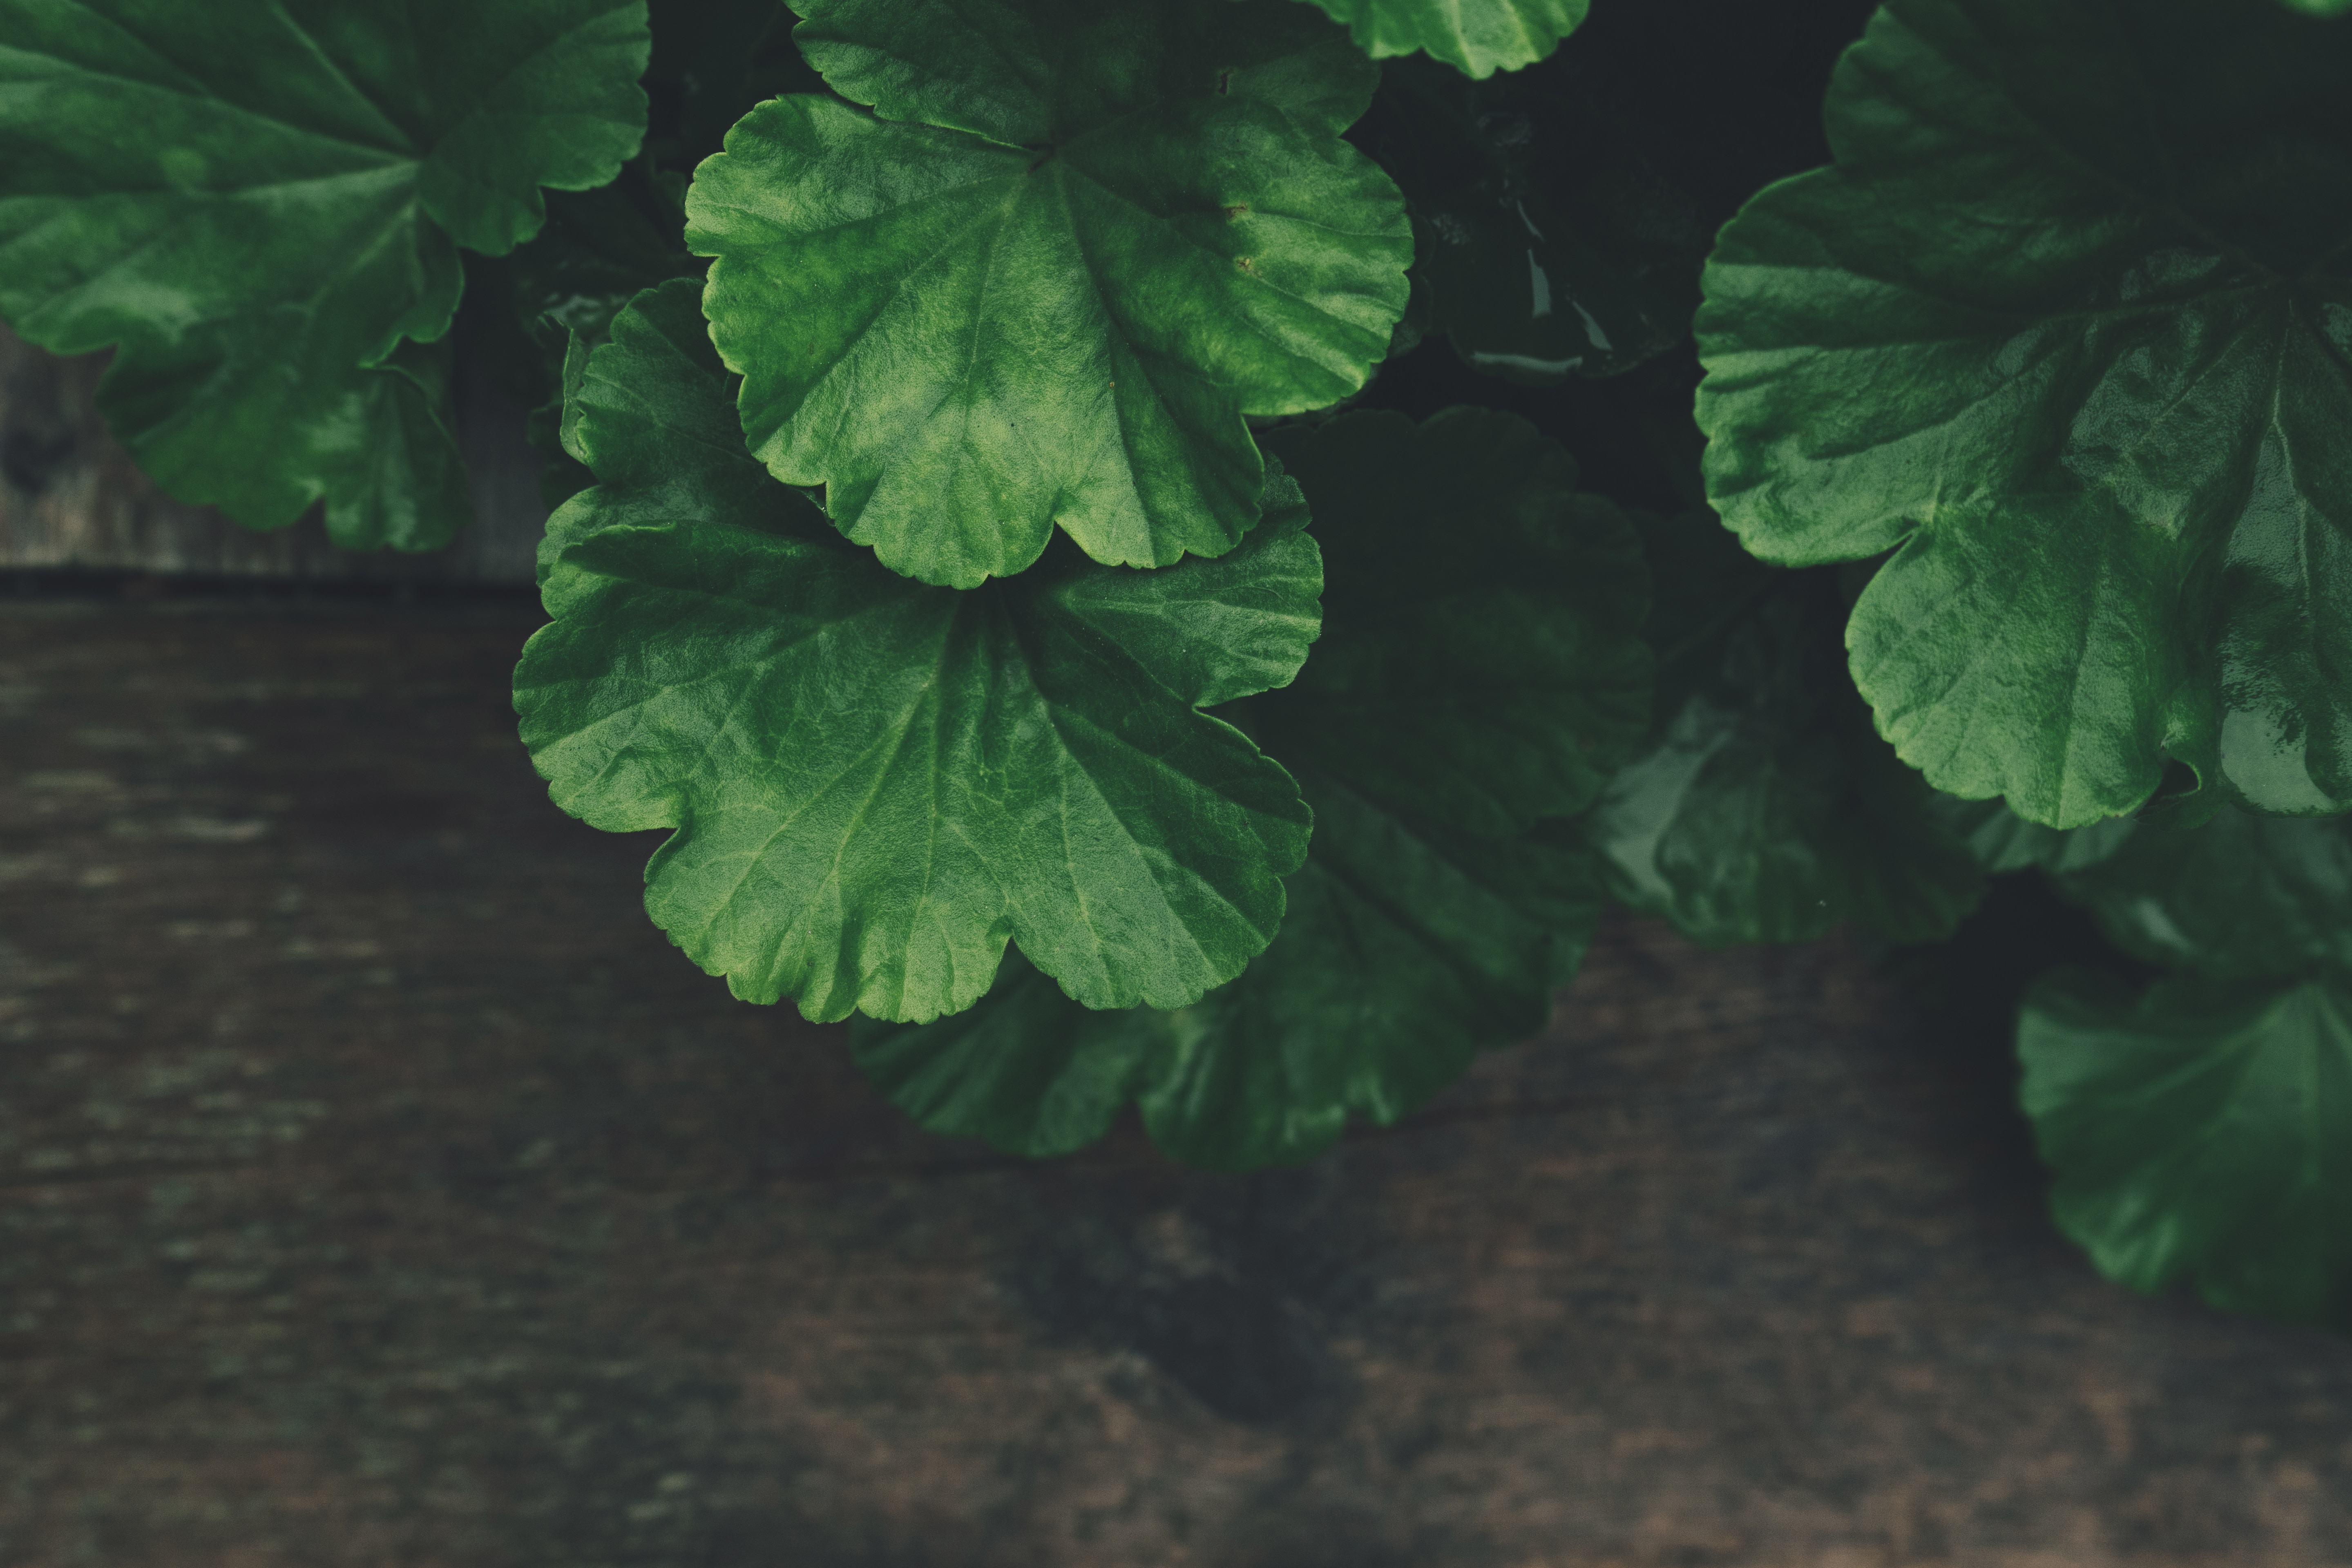
tree, plant, leaf, flower, foliage, food, green, produce, vegetable, soil, botanical, flowering plant, land plant